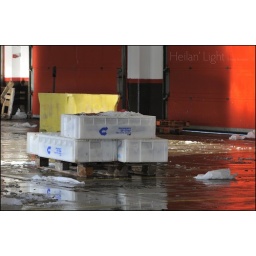
Full fish boxes in the Fish Market at Scrabster Harbour. Caithness, Highlands, Scotland.